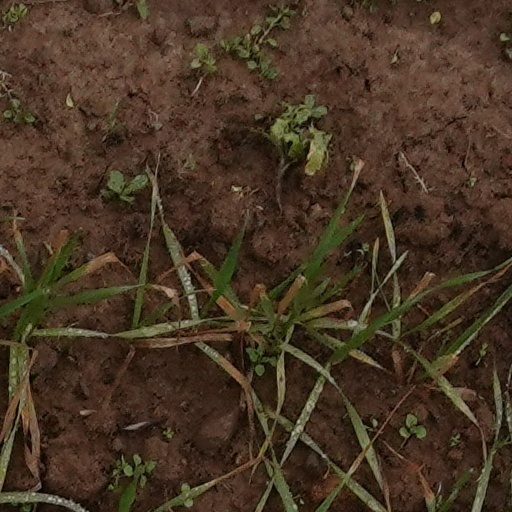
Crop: wheat